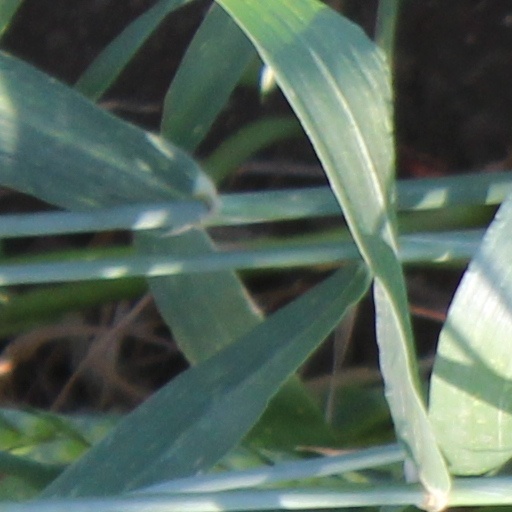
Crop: wheat